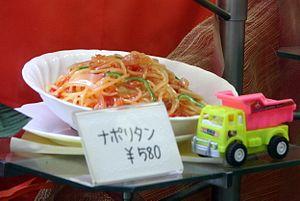
Le naporitan est un plat cuisiné populaire au Japon, essentiellement composé de spaghettis, de saucisses, de légumes et de sauce tomate.